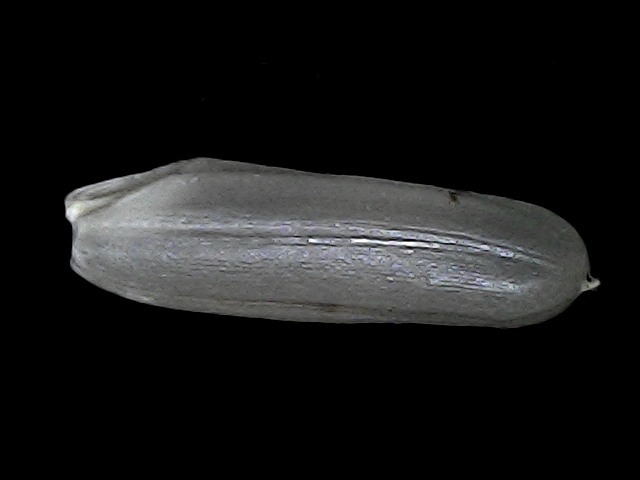
Rice variety: BRRI102